Eric O'Flaherty

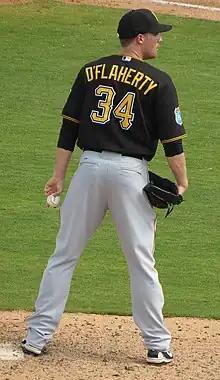
O'Flaherty pitching for the Pittsburgh Pirates in 2016 Spring Training

The New York Mets acquired O'Flaherty and cash considerations for a player to be named later, minor league pitcher Darwin Frias, on August 4, 2015. He pitched in many relief appearances throughout the regular season, and made the postseason roster. He subsequently became a free agent.